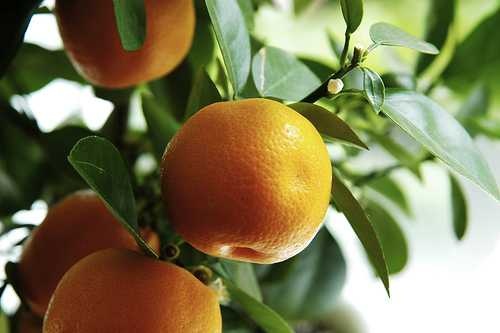
Label: Orange